The Dreamwalker's Child

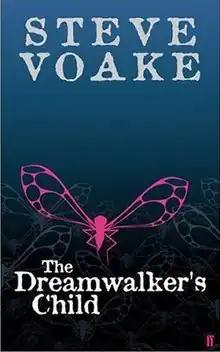
First edition (publ. Faber & Faber)

The Dreamwalker's Child is a children's fantasy novel by Steve Voake. It was his debut novel and was published in 2005 by Faber Children's Books. It was shortlisted for the Stockton Children's Book of the Year. It is 300 pages long.